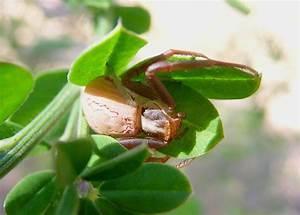
spider